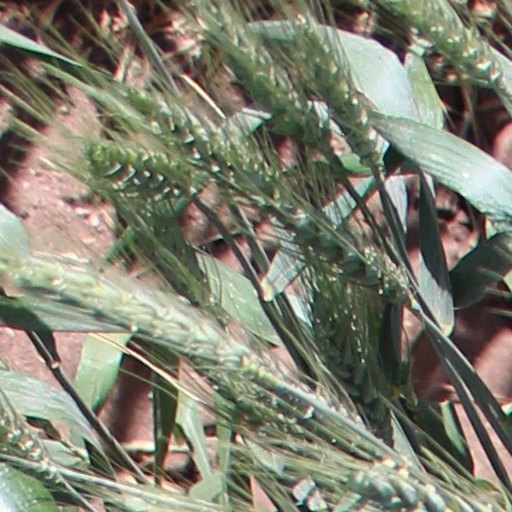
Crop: wheat